Church of San Salvador de Valdediós

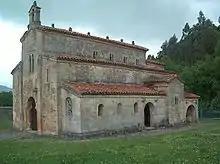

The church of the Holy Savior of Valdediós is a Roman Catholic pre-romanesque church, located next to Villaviciosa, Asturias, Spain.